Answer in natural language. Consider the 3D positions of the objects in the scene and not just the 2D positions in the image. Is the centerpoint of  framed mountain landscape photo at a higher height than Pillow? Choose between the following options: no or yes
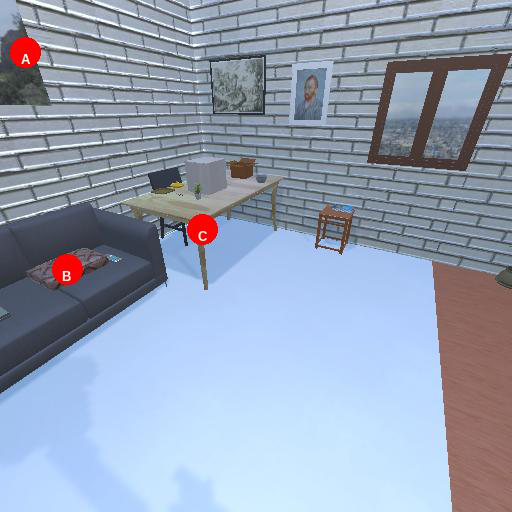
<answer>yes</answer>